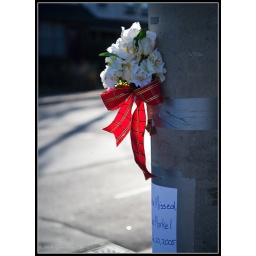
A sign below the flower says &amp;quot;Loved &amp;amp; Missed Isaac Morkel, Dec-20, 2005. Drive Safely&amp;quot;